List of birds of Gibraltar

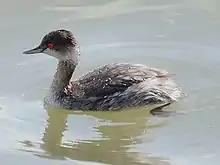
Eared grebe, an occasional winter visitor.

Order: PodicipediformesFamily: Podicipedidae